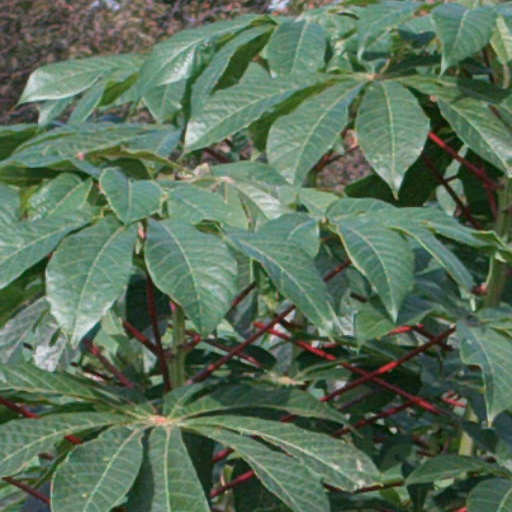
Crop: cassava